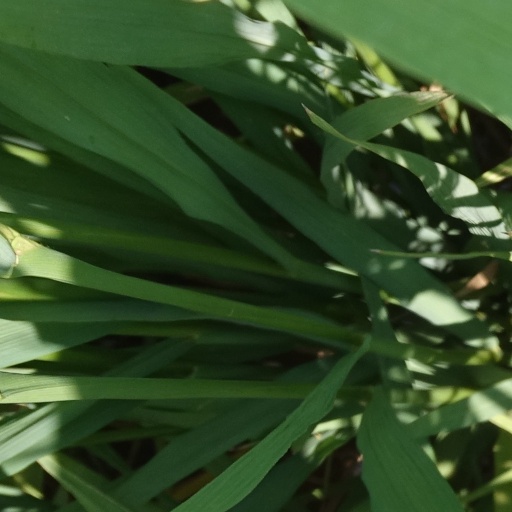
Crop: rice